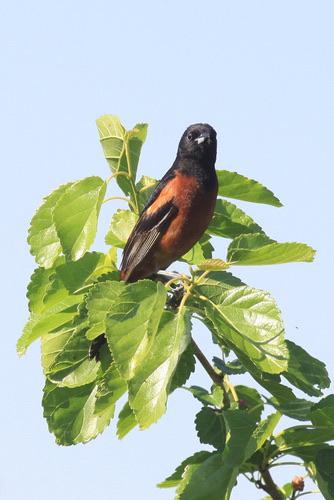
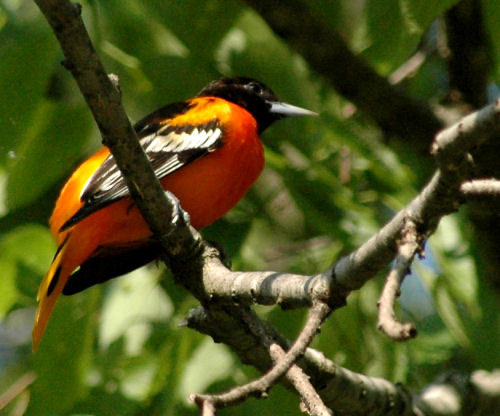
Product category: misc
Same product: yes